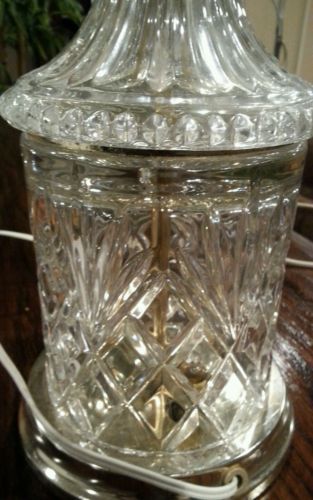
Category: lamp